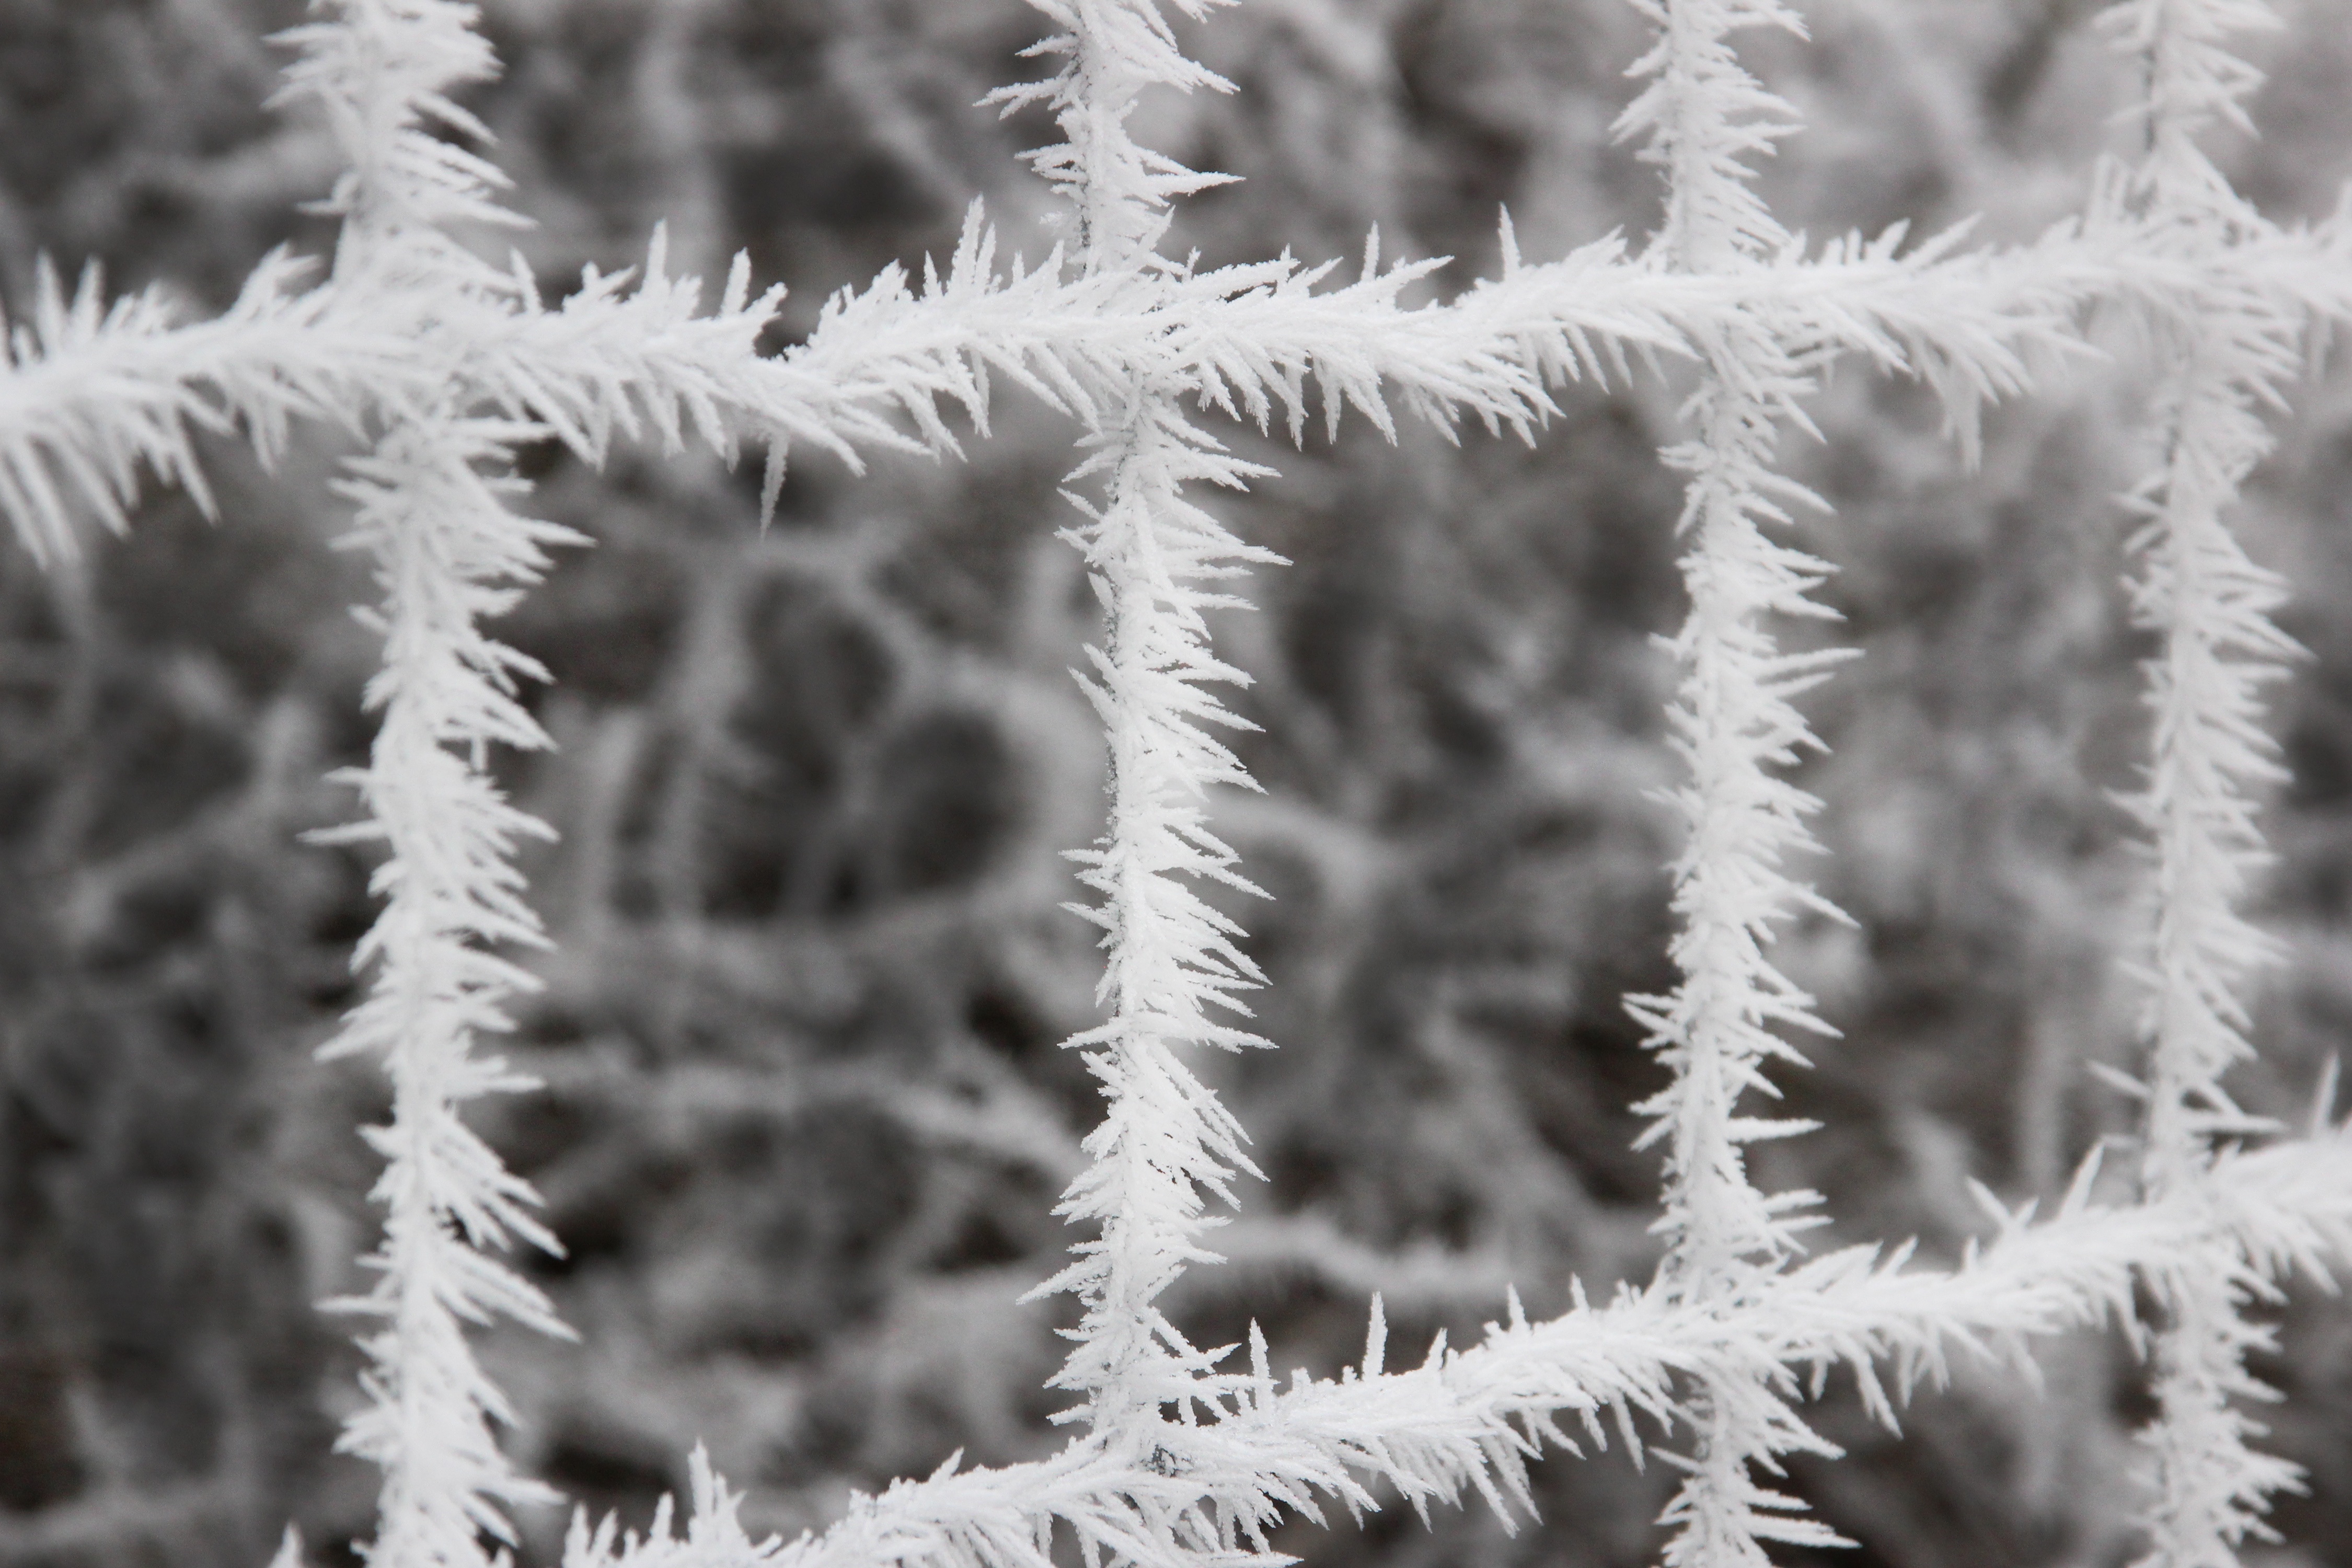
tree, branch, snow, cold, winter, fence, black and white, frost, ice, monochrome, fir, twig, wintry, freezing, pine family